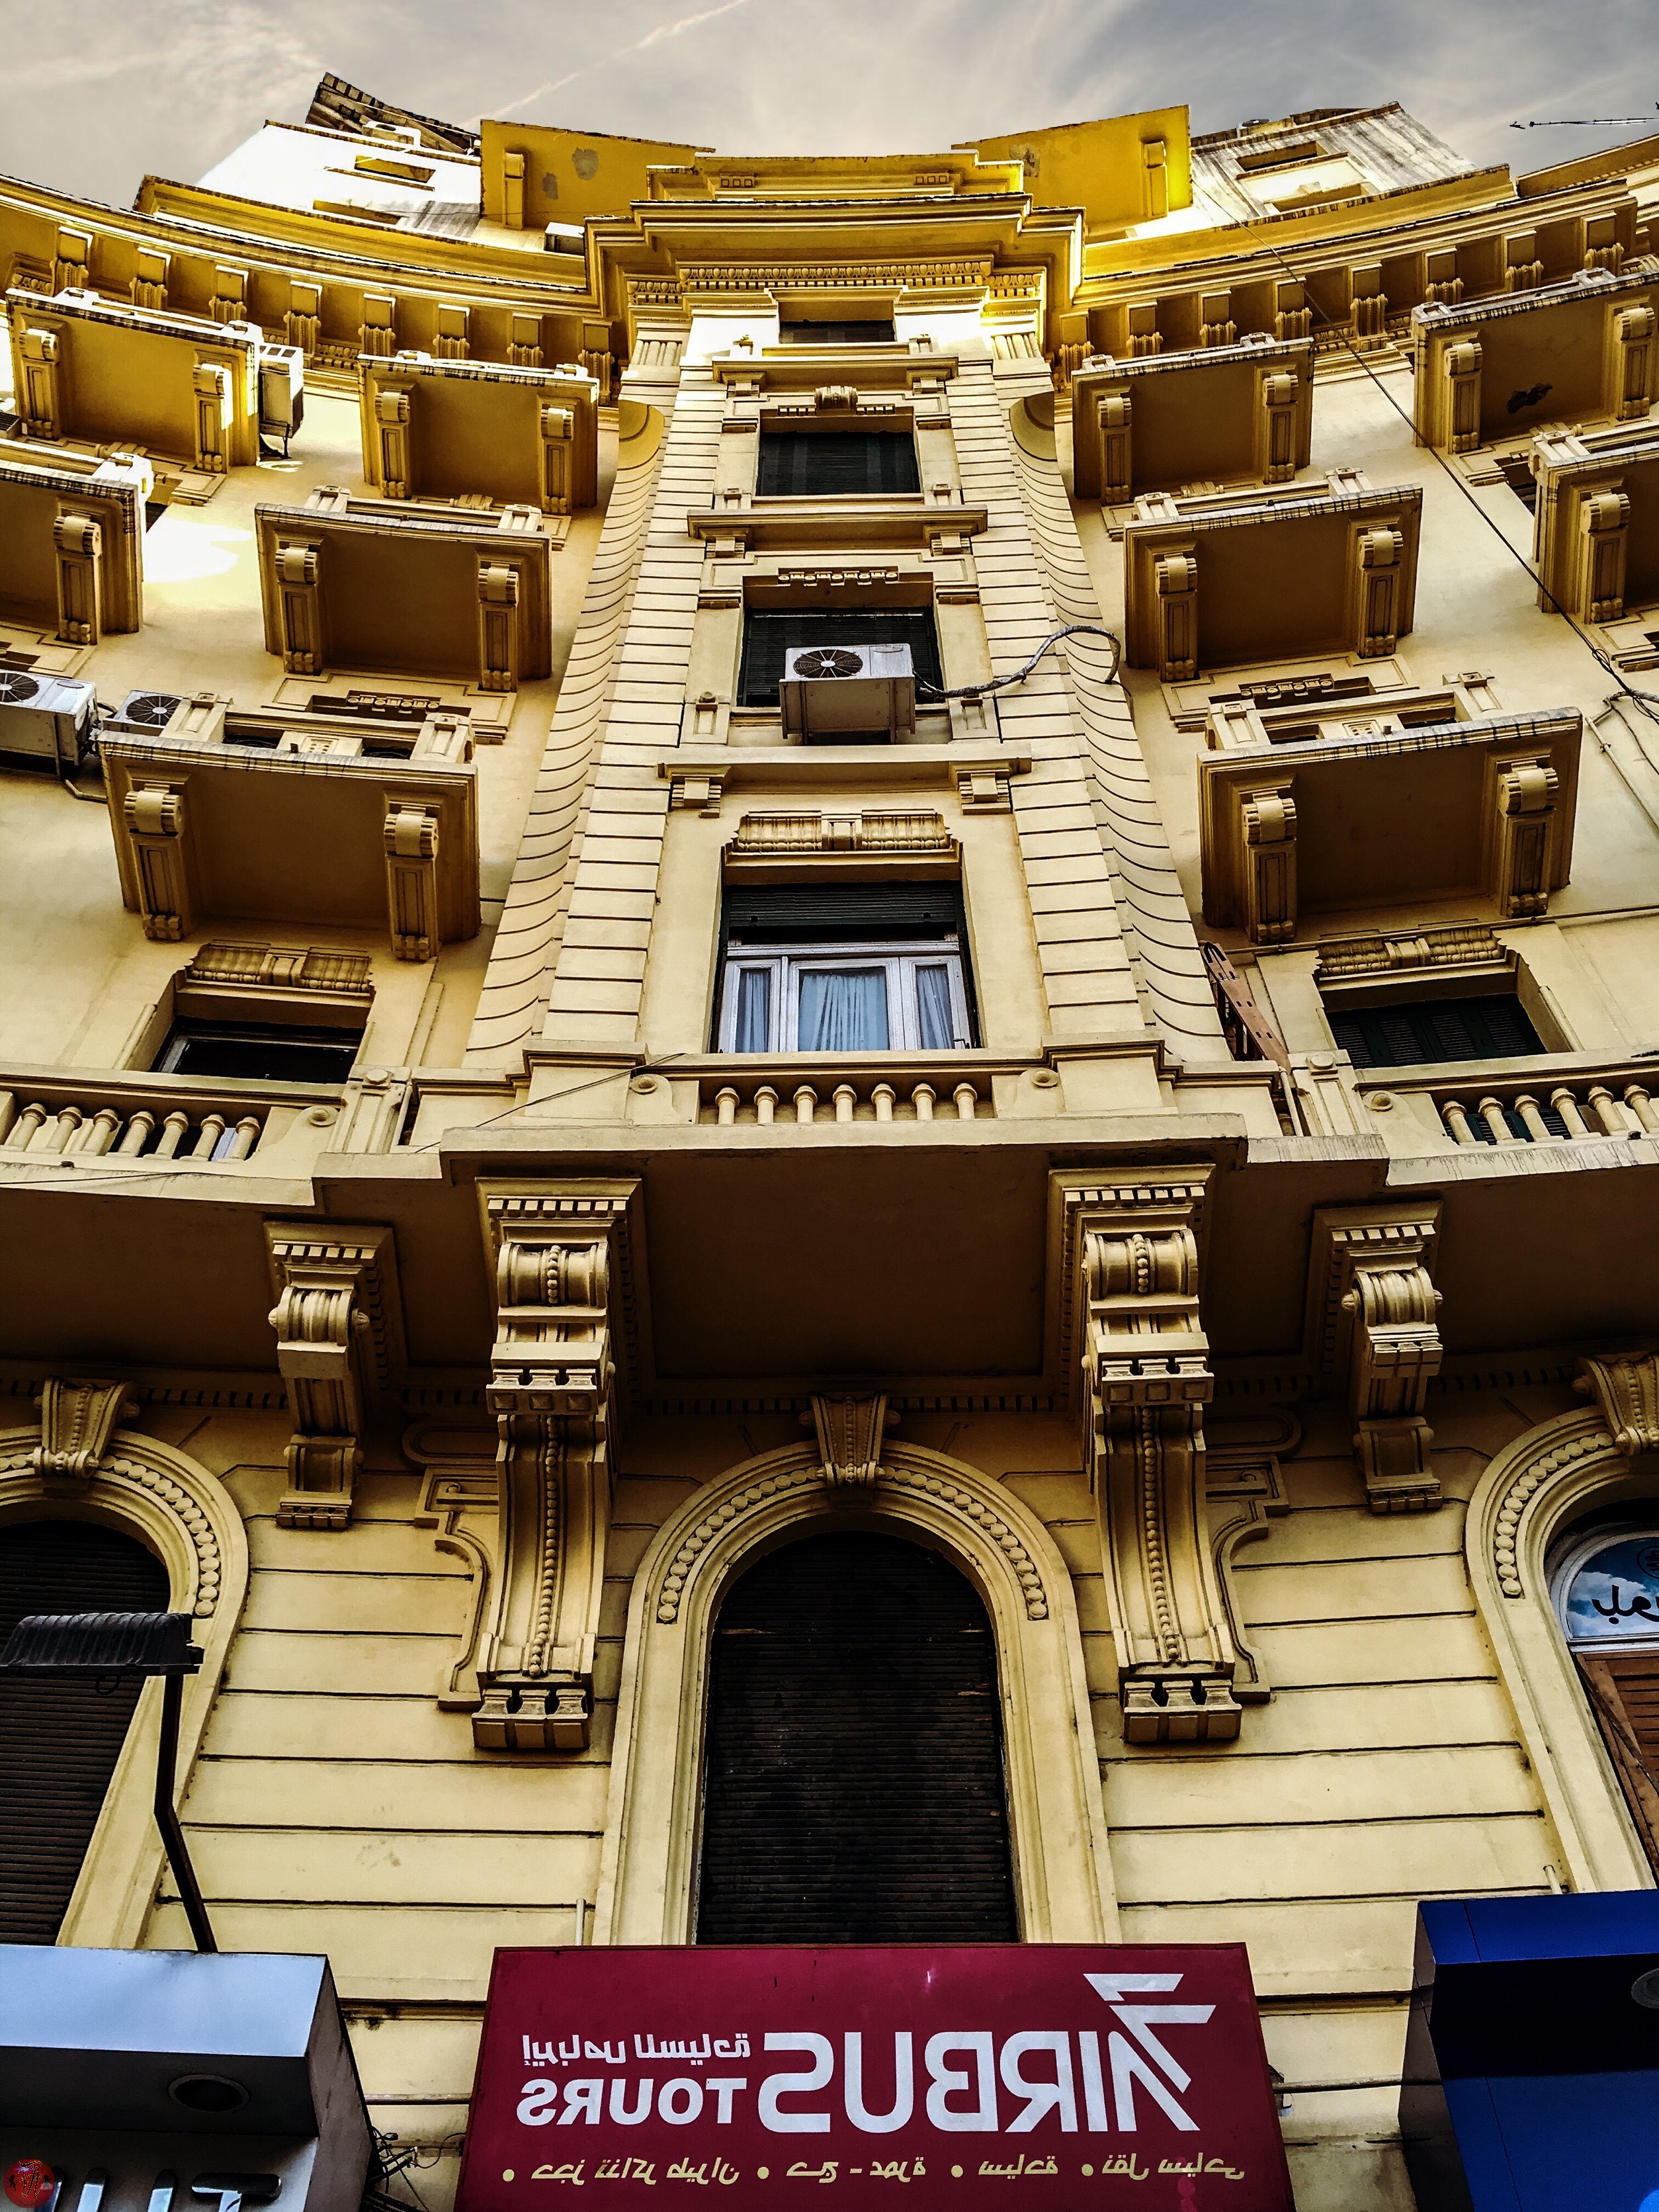
city, travelling, shadow, design, buildings, windows, traveling, culture